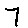
Label: 7